Pete Buttigieg 2020 presidential campaign

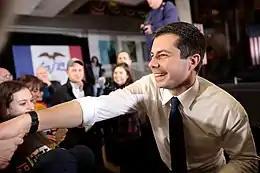
Buttigieg greeting supporters at a campaign rally in Des Moines, Iowa

Democratic donor Susie Tompkins Buell sent invitations to a Buttigieg fundraiser scheduled for April 11, 2019; it sought contributions ranging from $250 to $2,800. Buell has also backed U.S. senator Kamala Harris in the 2020 race. Within four hours of Buttigieg's campaign launch, it raised over $1 million.